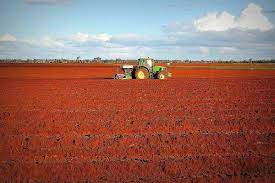
Soil type: Red soil